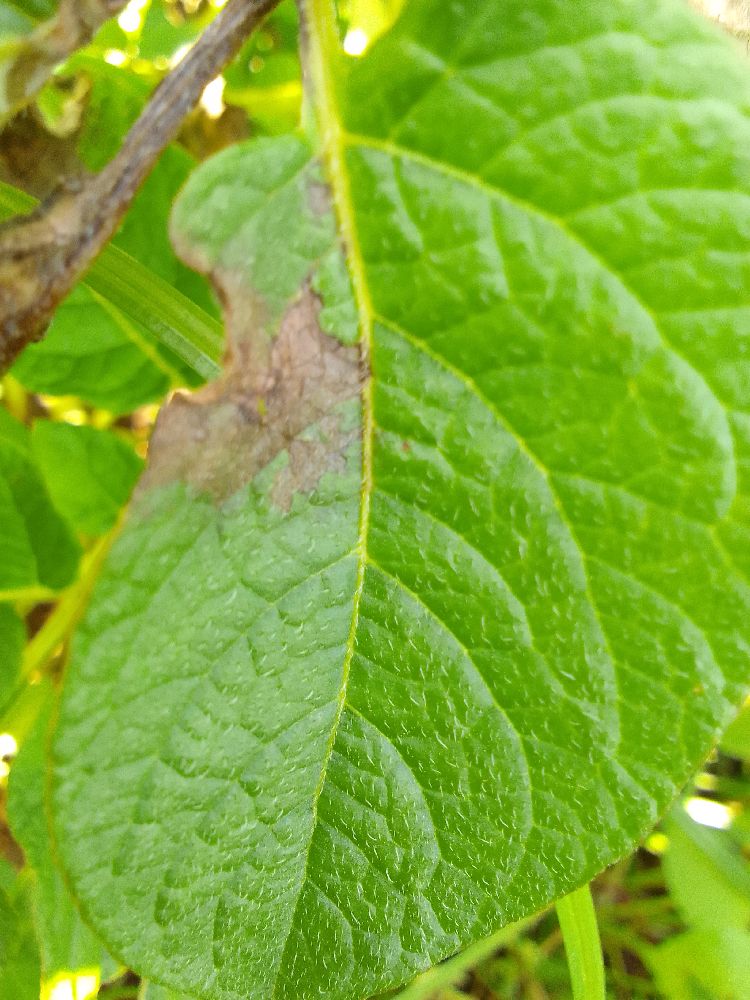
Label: Late blight